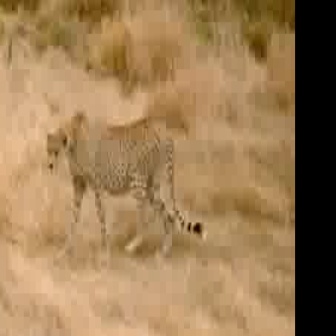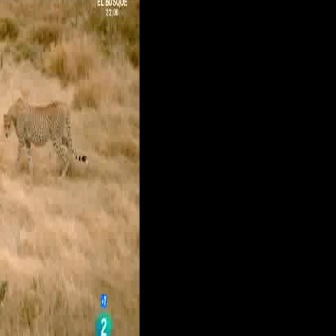
  Please identify the target specified by the bounding box [42,105,208,271] in the first image and locate it in the second image. Return the coordinates in [x_min,y_min,x_max,y_max] format.
Answer: [1,92,88,179]